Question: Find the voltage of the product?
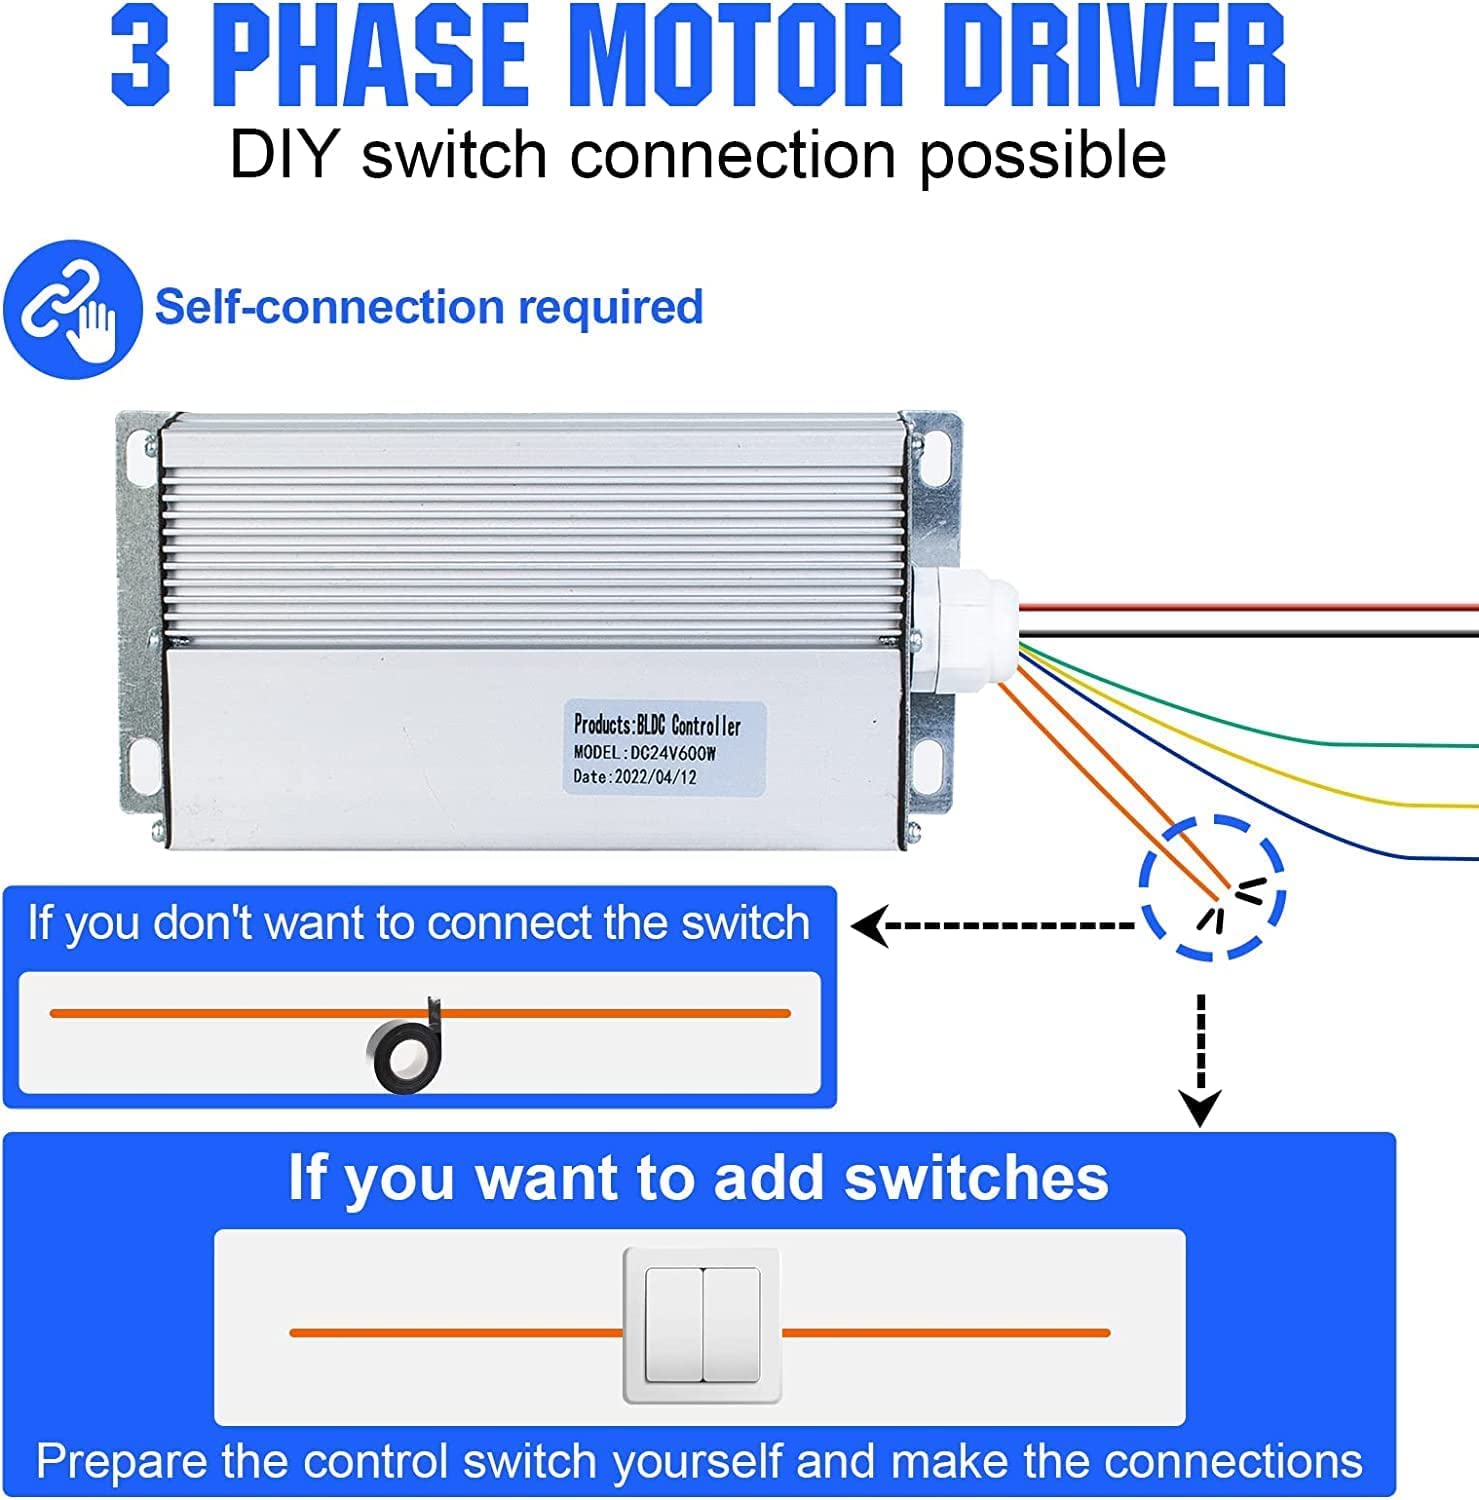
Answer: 24.0 volt